Carla Gavazzi

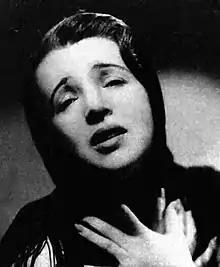
Carla Gavazzi

Carla Gavazzi (26 February 1913 in Bergamo – 25 May 2008 in Milan) was an Italian operatic soprano, largely based in Italy, and particularly associated with the